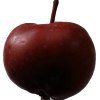
Label: Apple 18